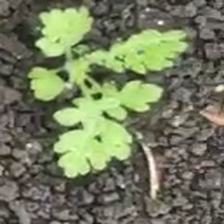
Weed species: Gajar_gavat_(Parthenium hysterophorus)